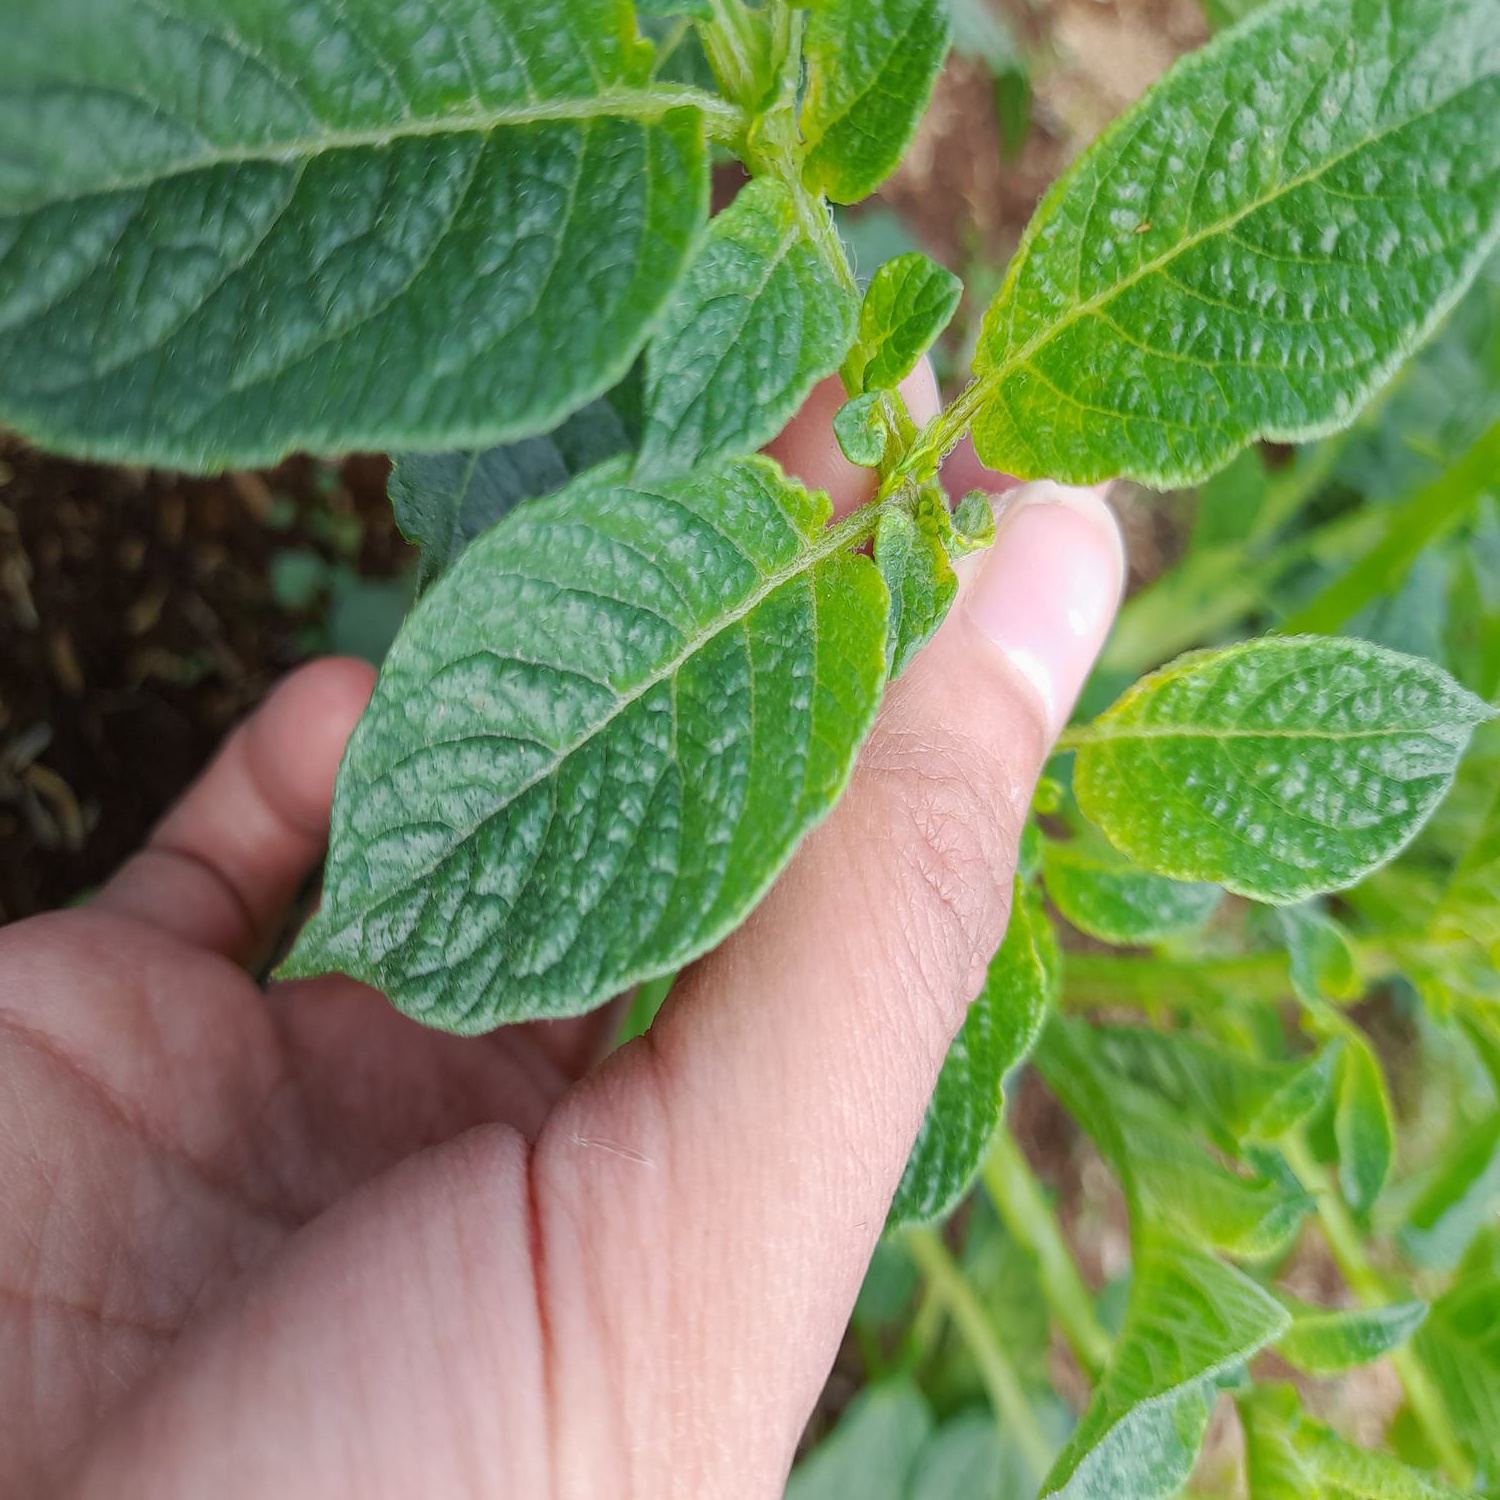
Etiqueta: Virus